Waterkant

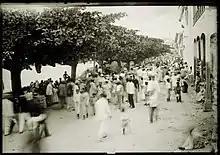
Waterkant during a holiday (1890s)

Van Sommelsdijck captured Suriname from the British in 1683, and found 27 or 28 houses around Fort Zeelandia. He started to extend the village along Waterkant and Gravenstraat. The Suriname River near Waterkant is more than one kilometre wide, and provided plenty of space for ships. It was therefore the location where the ships were loaded and unloaded.